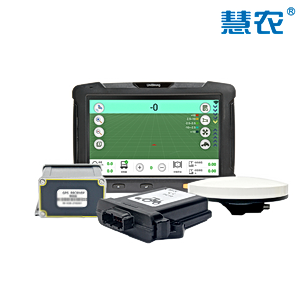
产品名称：慧农®DPS107/1010北斗卫星平地系统
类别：北斗卫星平地系统
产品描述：该产品可应用于导航、定位、手持等领域。具备支持GNSS卫星信号接收等主要功能。具有高精度等产品特点。